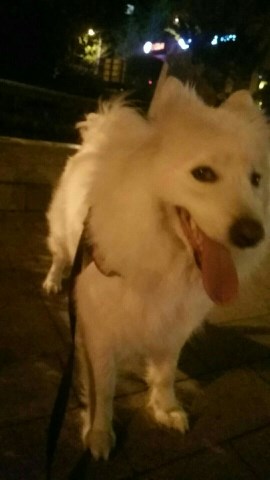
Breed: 2192-n000088-Samoyed